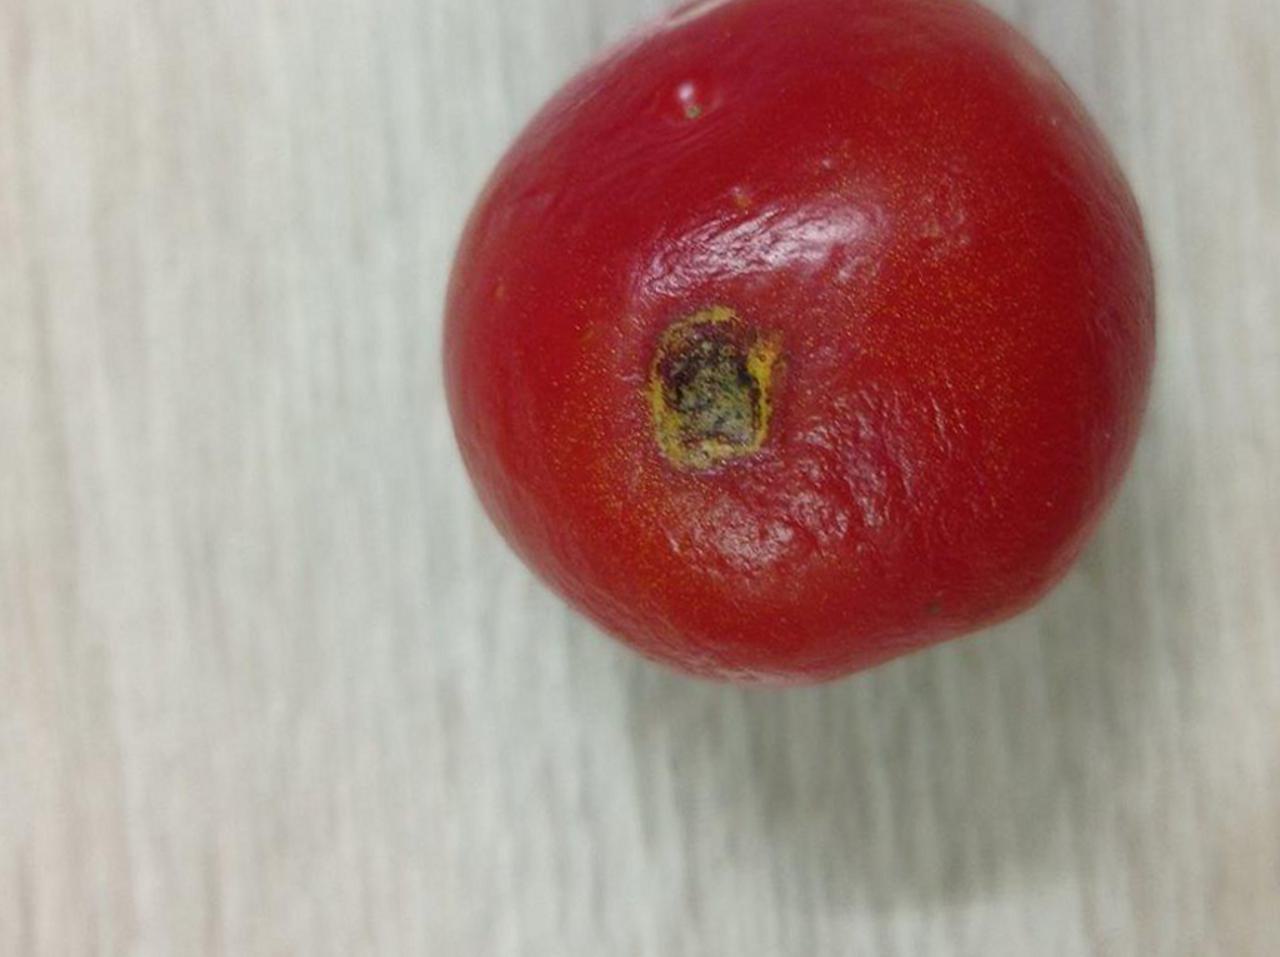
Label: Rotten